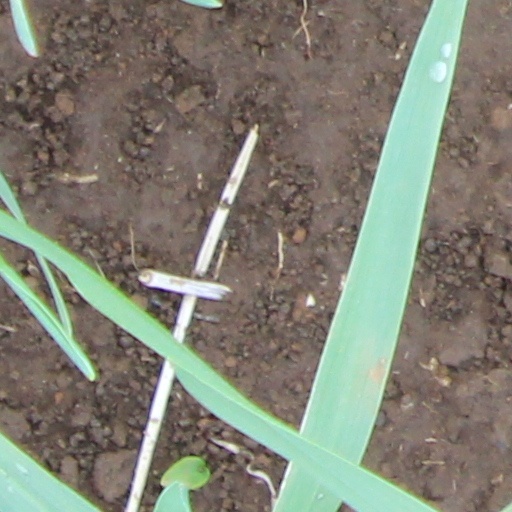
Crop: wheat